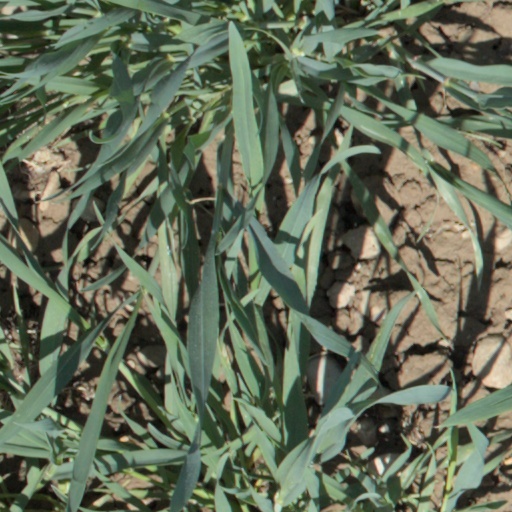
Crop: wheat